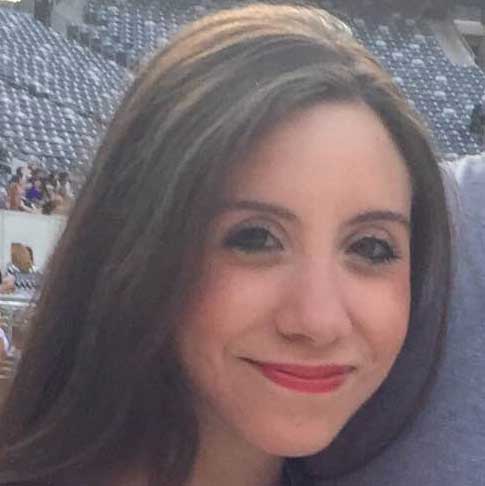
Gender: women